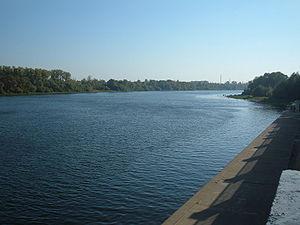
Sozj
Sozj i Homel
Sozj er en flod i Smolensk oblast i Rusland, i Mahiljow voblast og Homel voblast i Hviderusland samt Tjernihiv oblast i Ukraine. Den er en venstre biflod til Dnepr og er 648 km lang med et afvandingsareal på 42.100 km² og en middelvandføring på 207 m³/s.